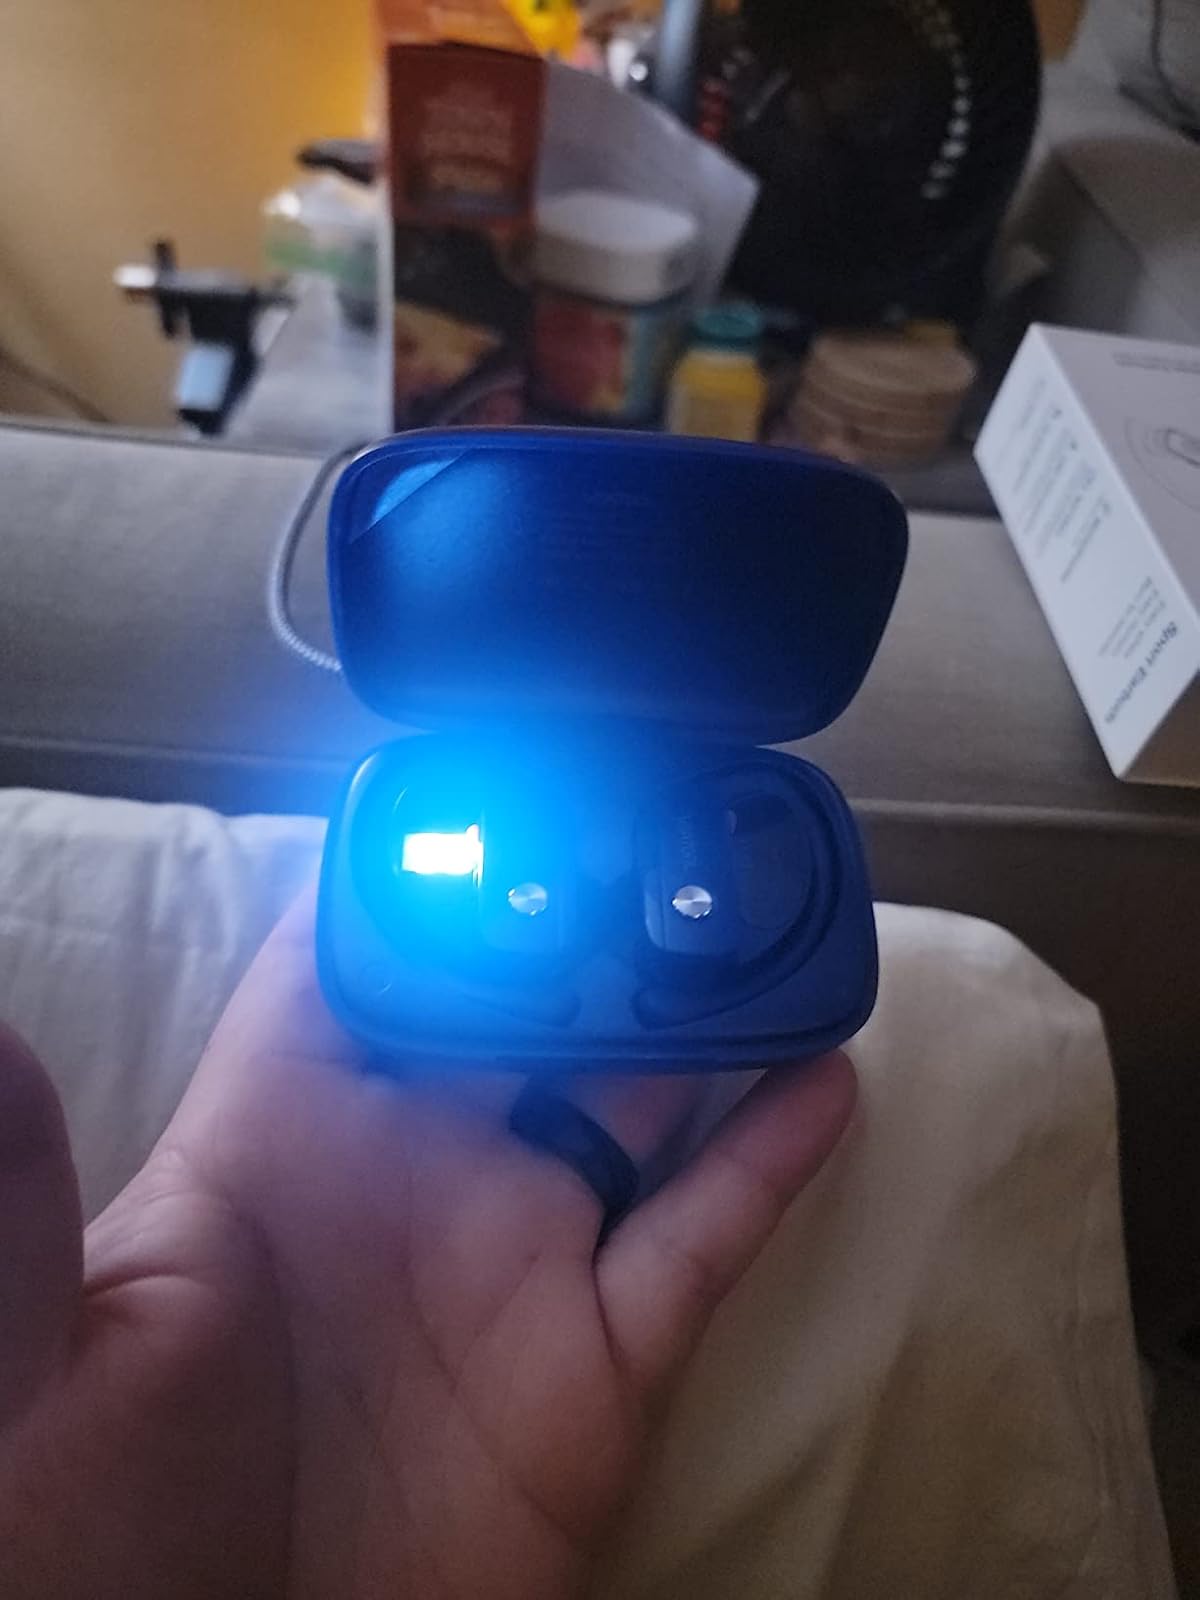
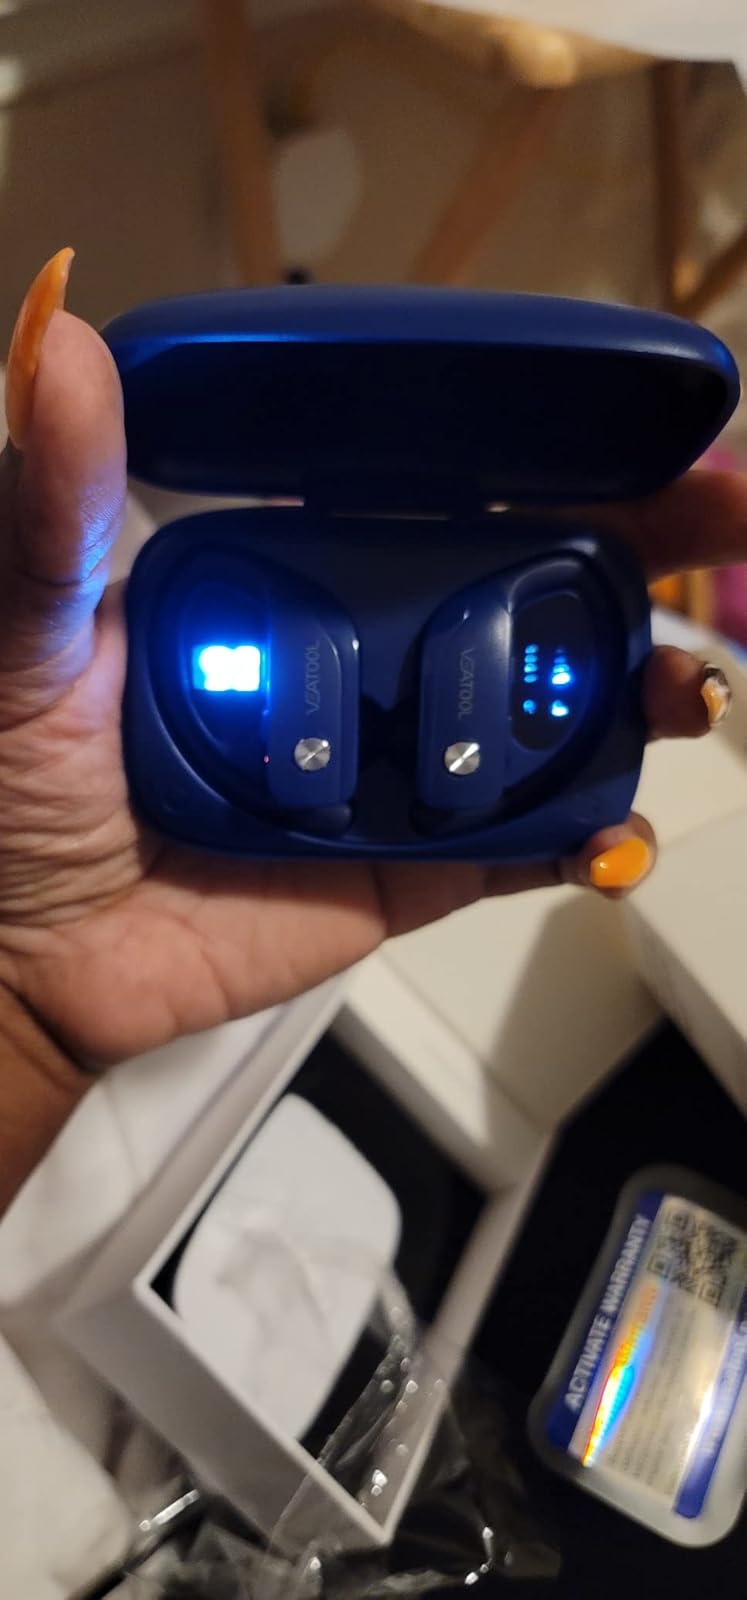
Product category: earbuds
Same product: yes